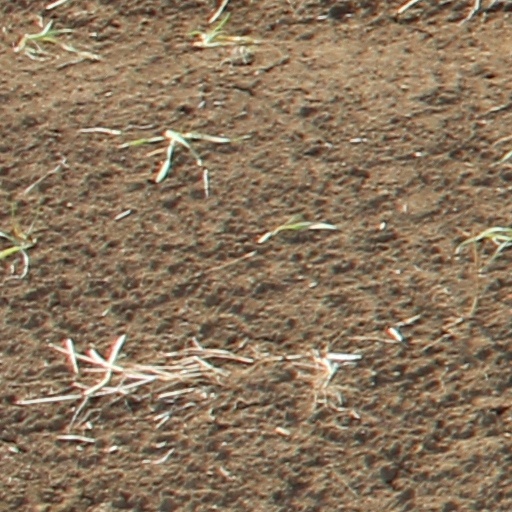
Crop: wheat